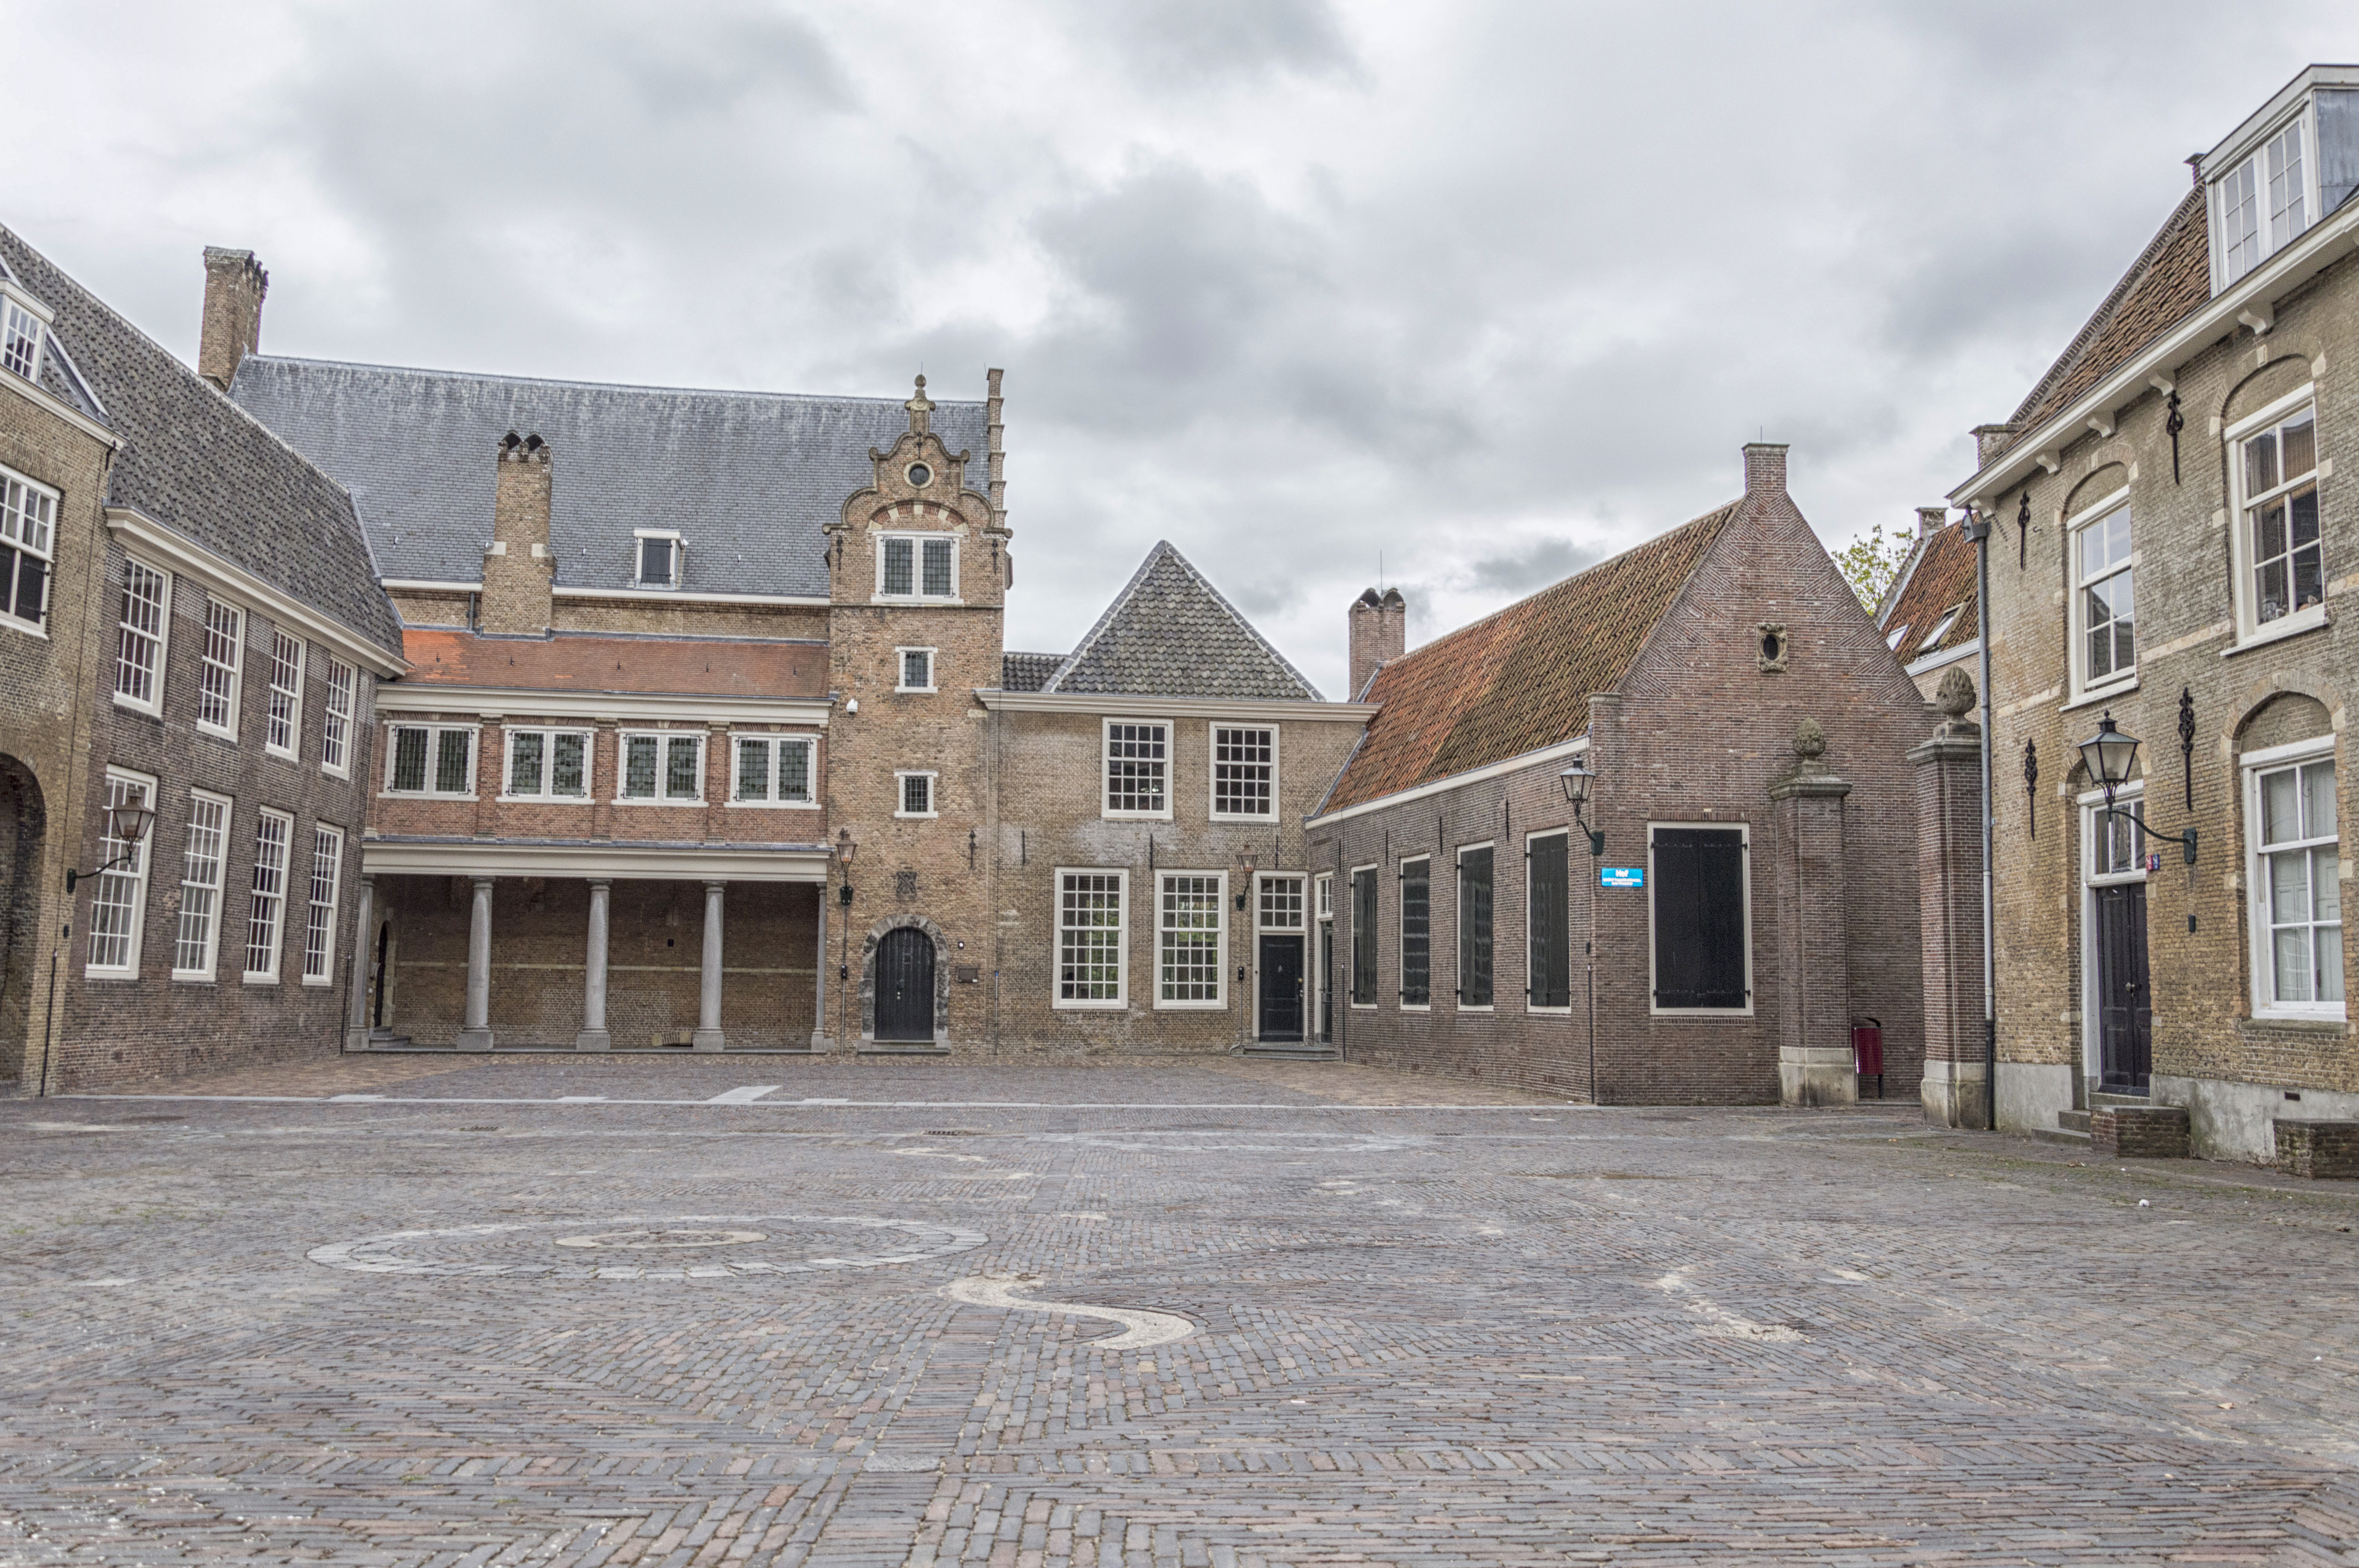
outdoor, architecture, road, photography, house, town, van, building, chateau, palace, home, photo, downtown, facade, property, nikon, historic, holland, nederland, netherlands, dutch, outdoorphotography, picture, photograph, fotos, foto, fotografie, town square, estate, urbanphotography, geheugen, paulvandevelde, pdvandevelde, padagudaloma, dordrecht, stadsfotografie, nederlandinfotos, historisch, urbanfotografie, stadswandeling, architectuur, pvdvfotografie, pdvandeveldedordrecht, diep, rondjedordt, dedordtevaer, dutchphotography, nederlandsefotografie, dutchphotogaraphy, totallydutch, fotografienederland, hollandsefotografie, fotografieholland, dordtmonumenteel, fotosdordrecht, fotosvandordrecht, erfgoedcentrumdiep, statenzaal, hethof, openmonumentendag, neighbourhood, urban area, residential area, paulvandeveldedordrecht, regionaalarchiefbeeldbank, regionaalarchiefbeeldbankdiephet